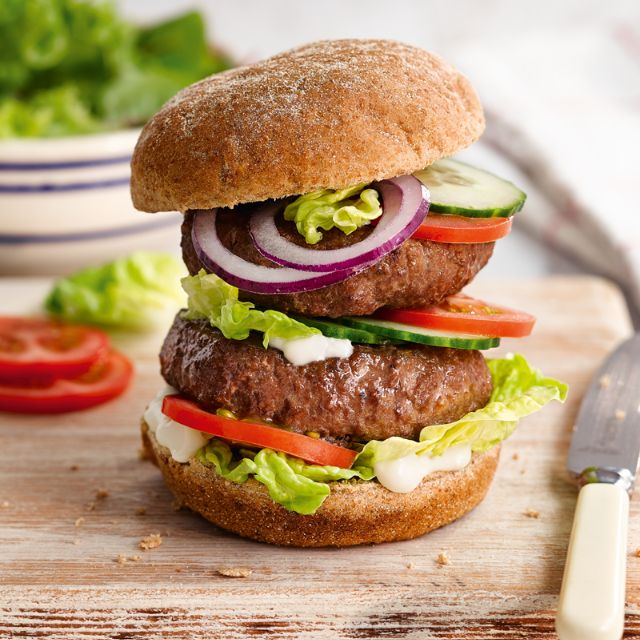
Dish: burger